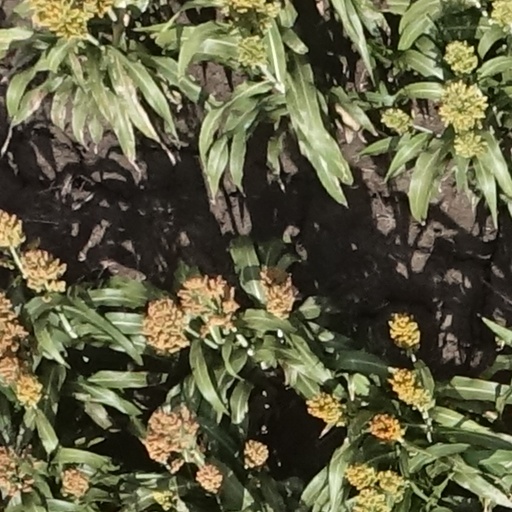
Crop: sorghum